Bocchetto Sessera

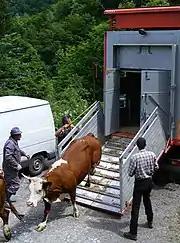
Bocchetto di Sessera is a transit point for the cattle transferred during the summer from the Biellese central part to the pasturage area of Valsessera

In the local dialect "bochet" means "mountain pass", while "Sessera" is the name of the river which flows in the Sessera Valley.